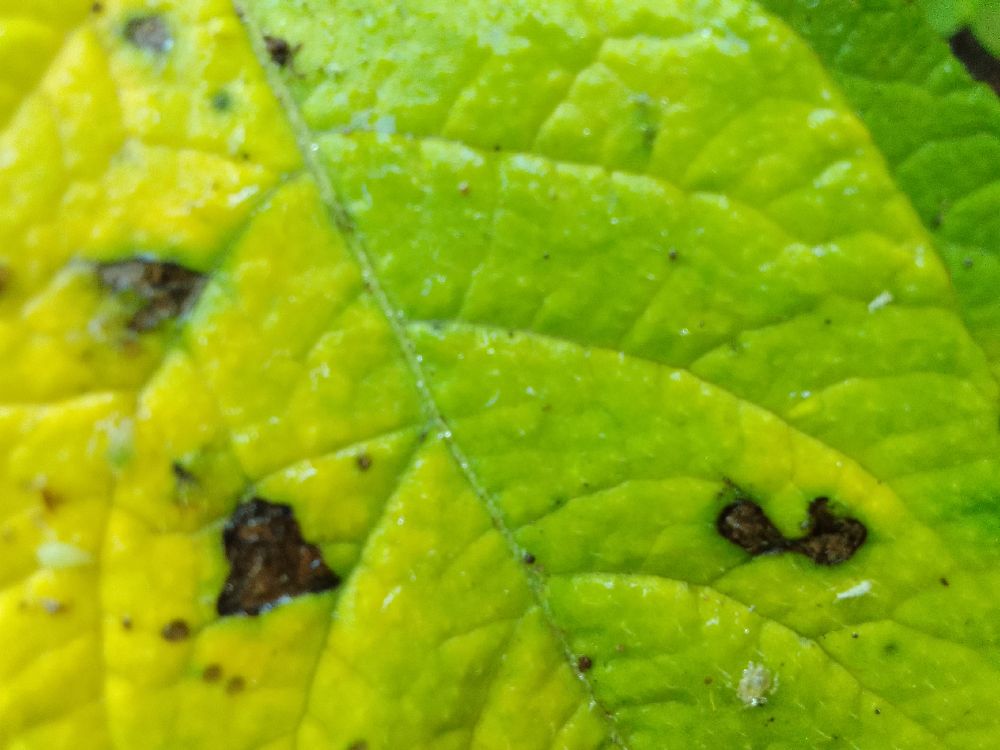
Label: Early blight